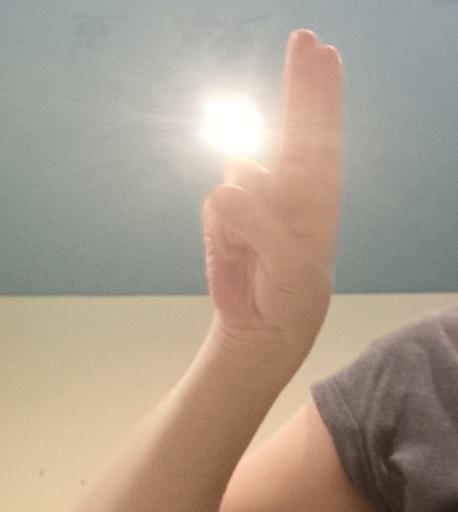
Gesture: two_up